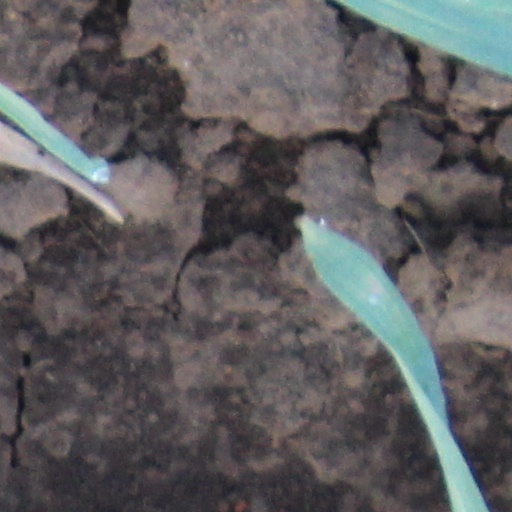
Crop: wheat